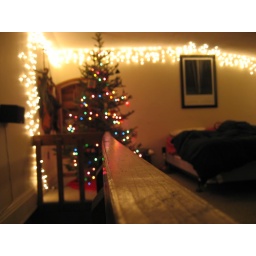
sleeping by the tree